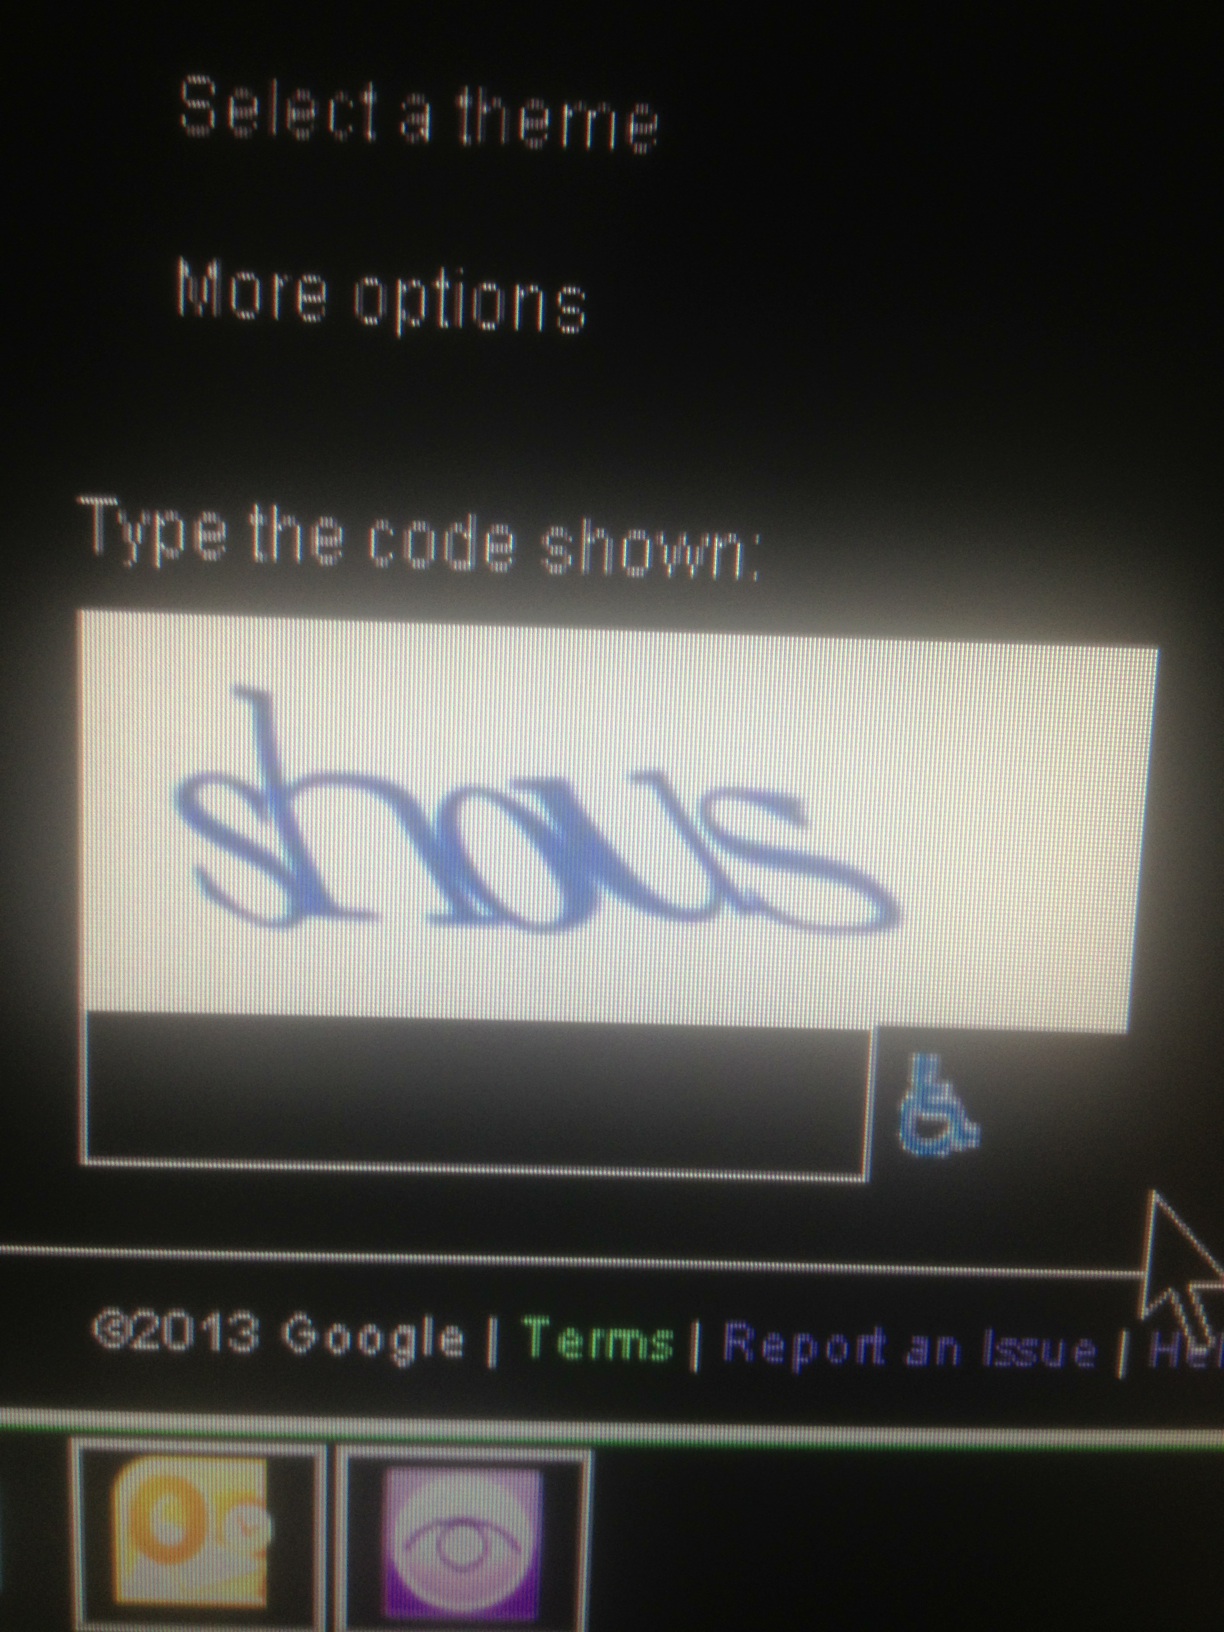Question: What are the letters in this captcha
Answer: shous